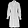
Label: Dress